The RockTigers

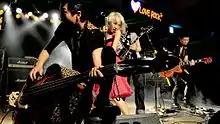
The RockTigers in 2010

The RockTigers (also written as The Rock Tigers, The Rocktigers) were a South Korean rock and roll band from 2001 to 2013. The RockTigers had a style that was rooted in the 1940s and 1950s jump blues, boogie-woogie, and rockabilly that sets them apart from other Korean indie bands.